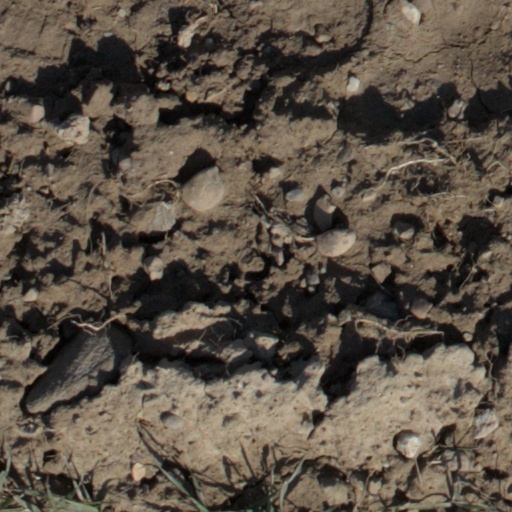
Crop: wheat